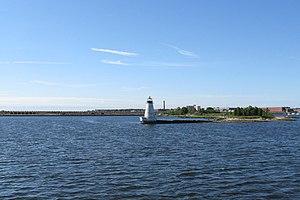
Le phare de Palmer Island est un phare actif situé sur Palmer Island dans le port de New Bedford, dans le comté de Bristol.